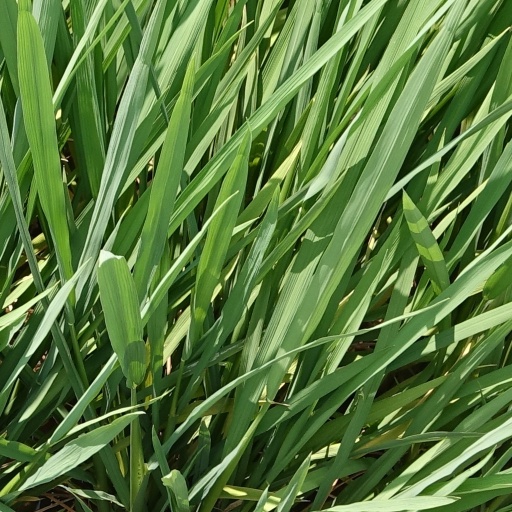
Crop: rice